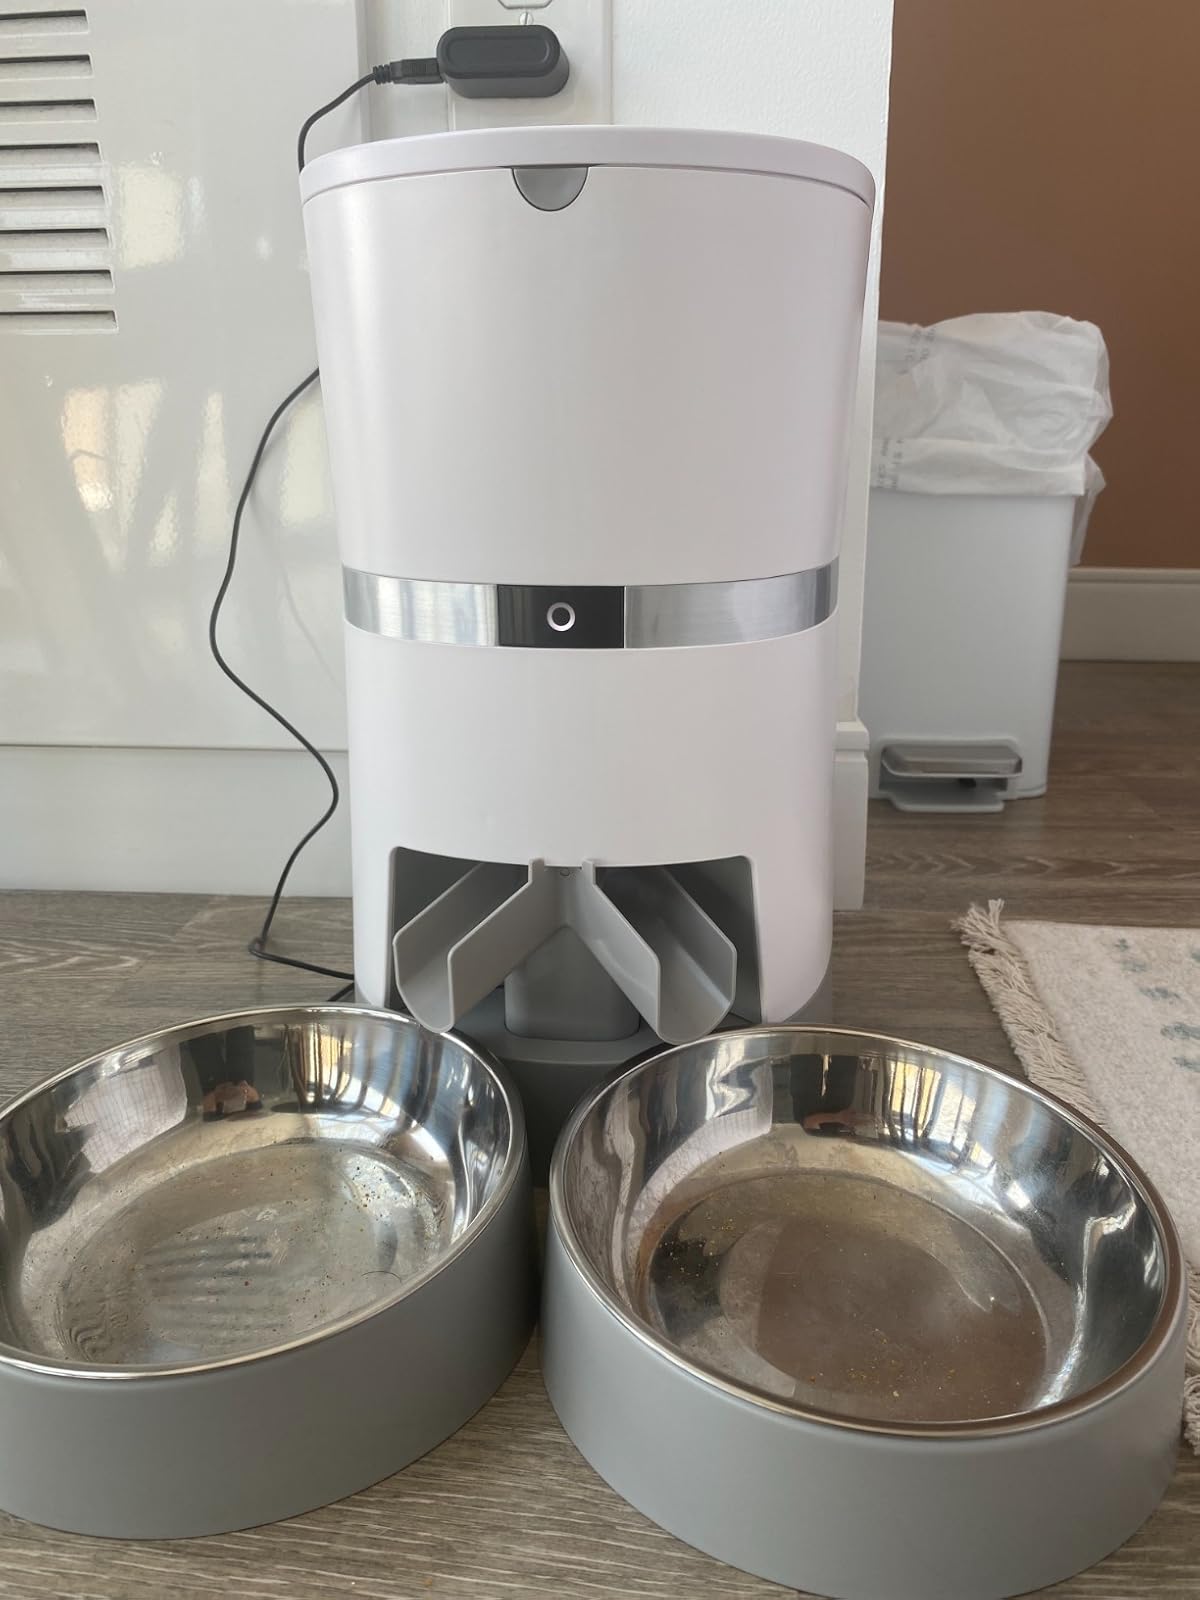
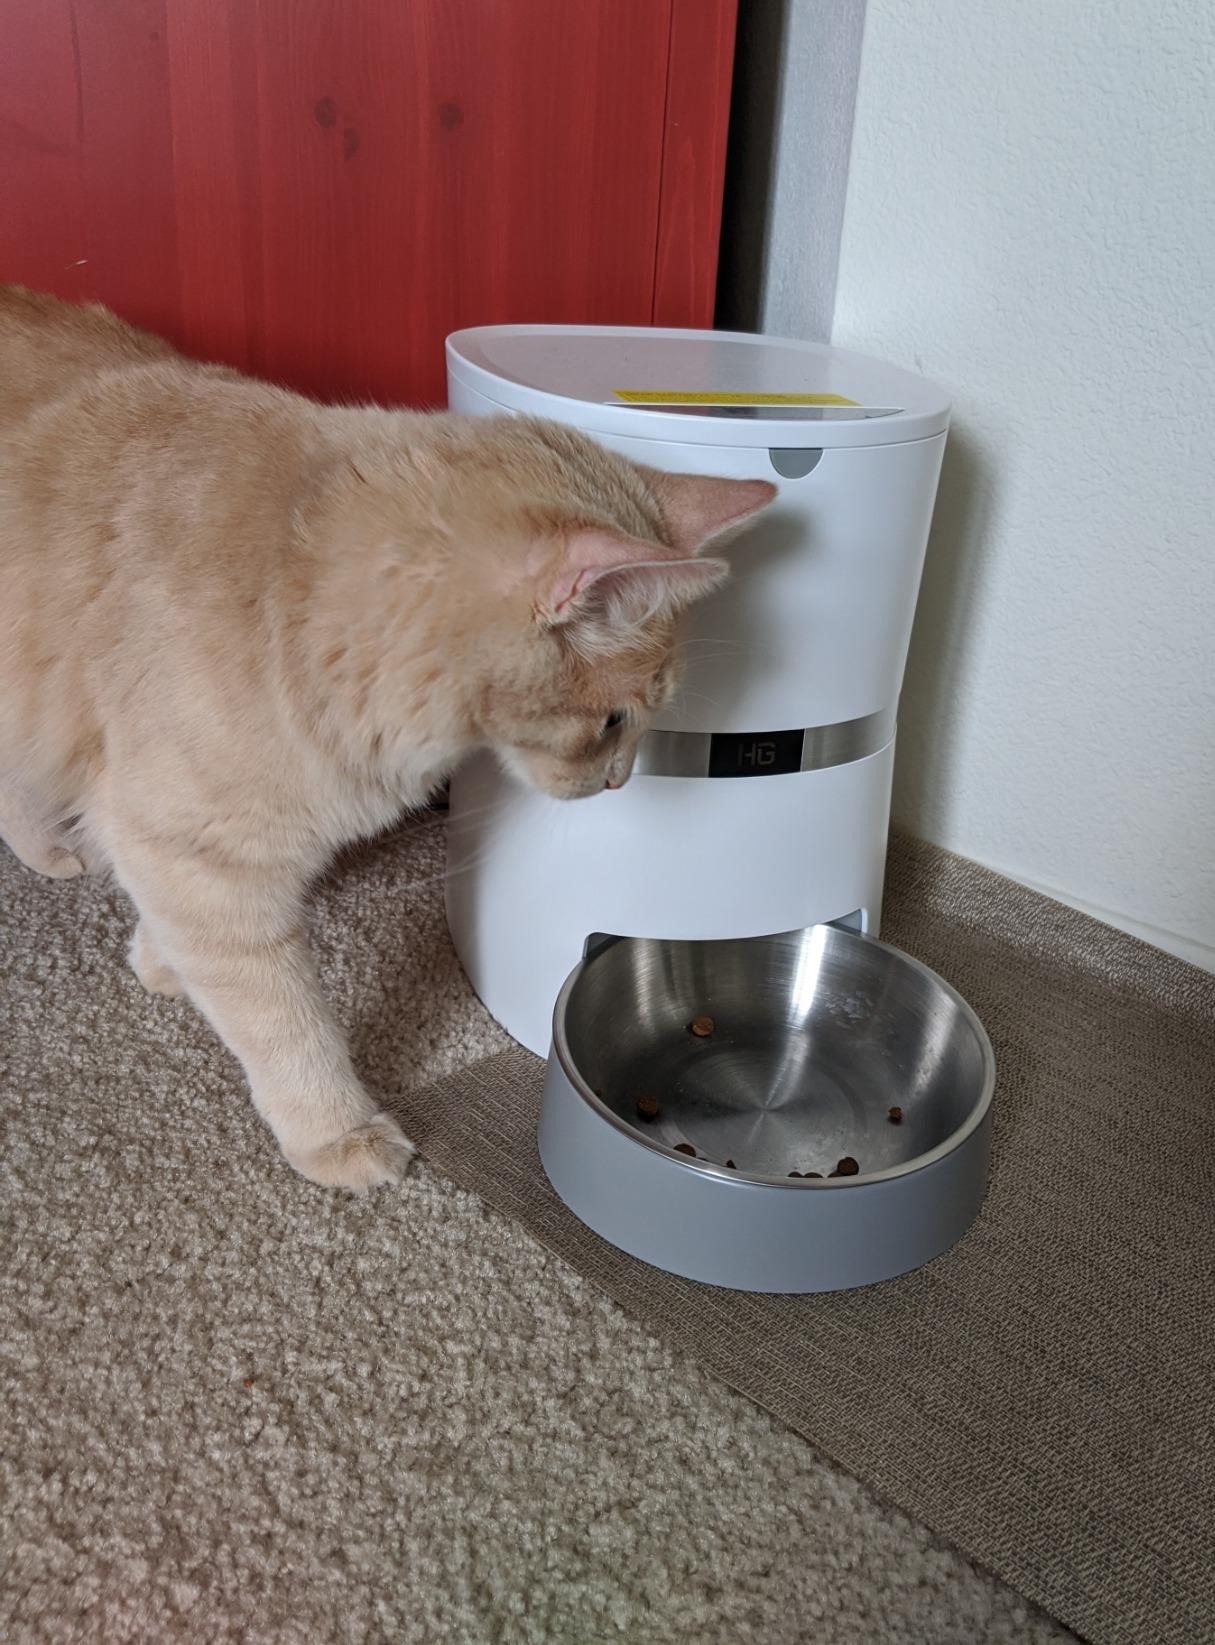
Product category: items_feeder
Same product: no